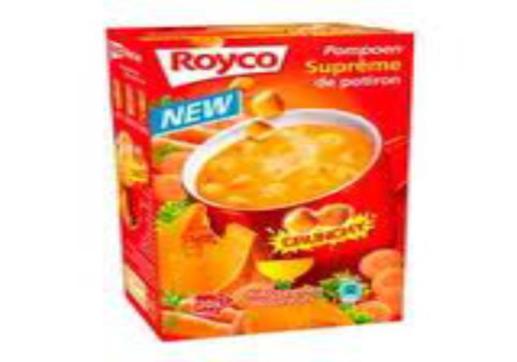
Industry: Food